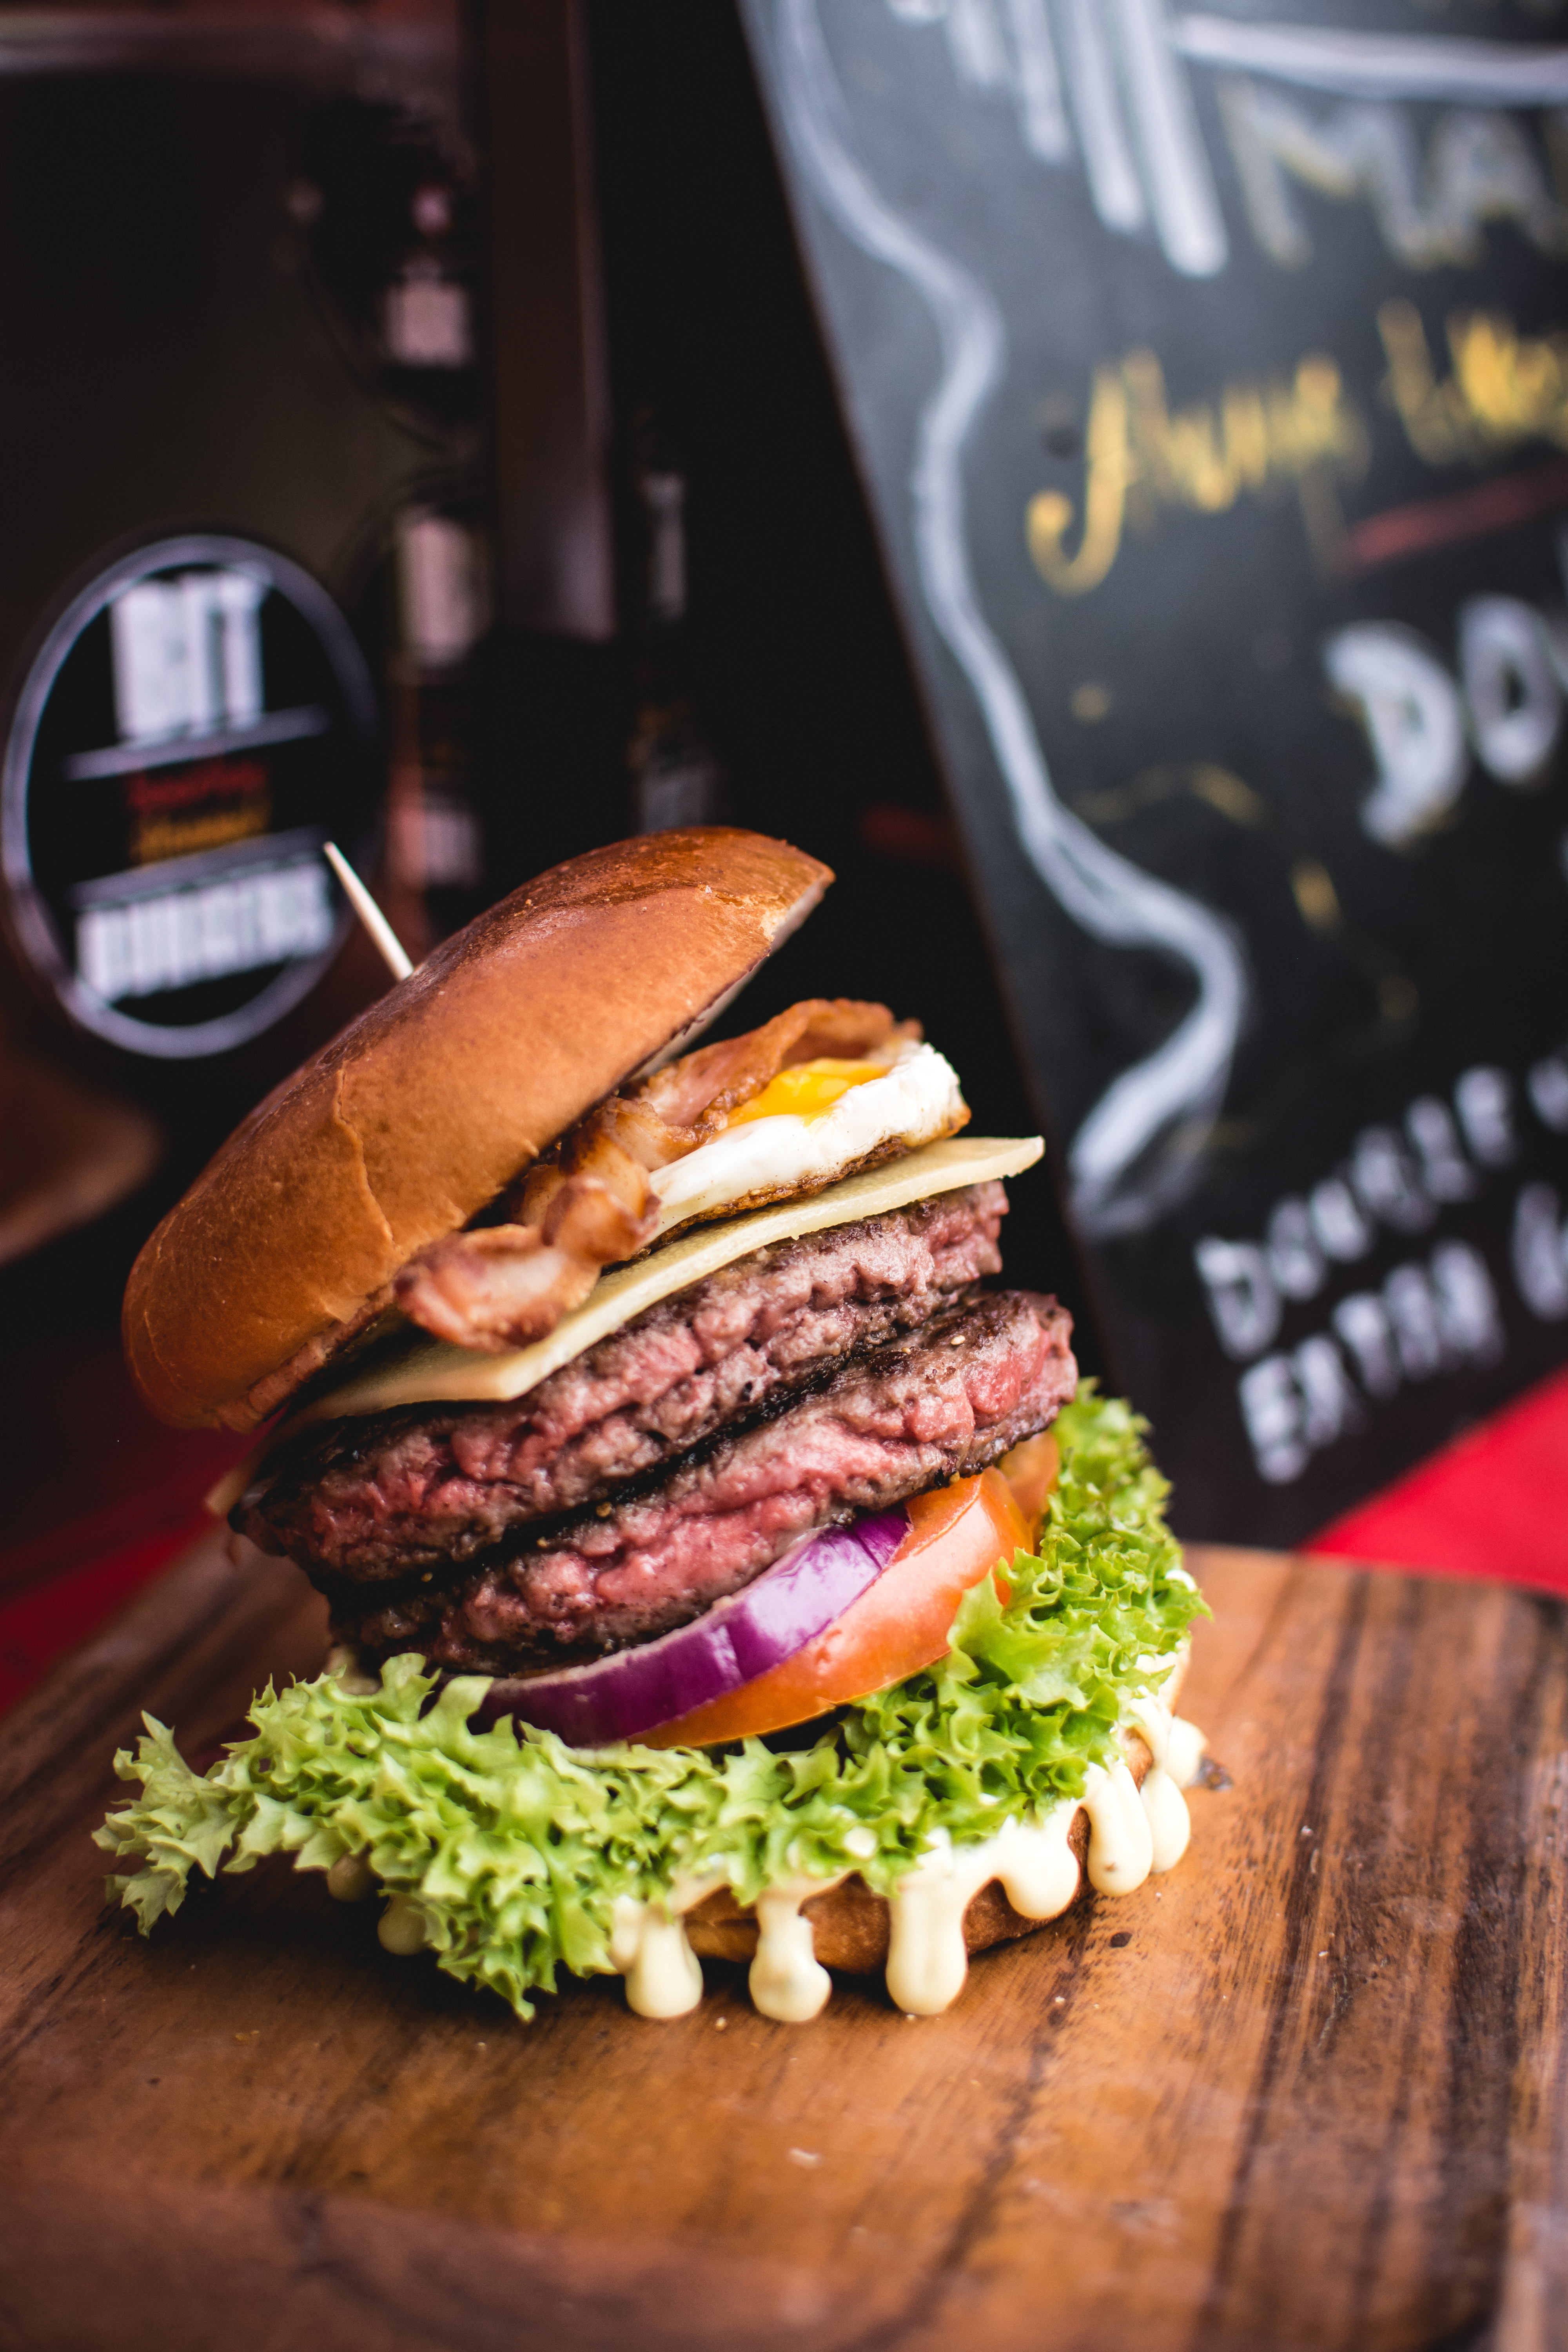
food, dish, buffalo burger, hamburger, fast food, patty, cuisine, veggie burger, pastrami, Burger king premium burgers, ingredient, junk food, big mac, whopper, finger food, sandwich, salmon burger, cheeseburger, slider, meat, bacon sandwich, cemita, produce, breakfast sandwich, american food, chivito